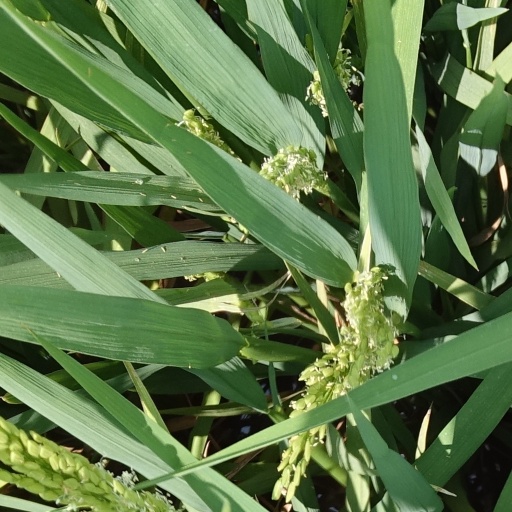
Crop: rice